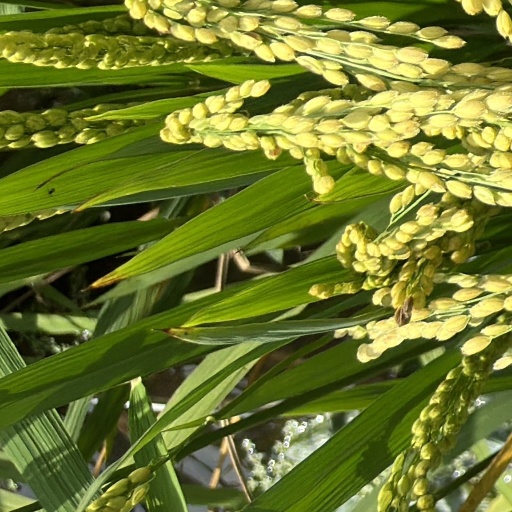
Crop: rice